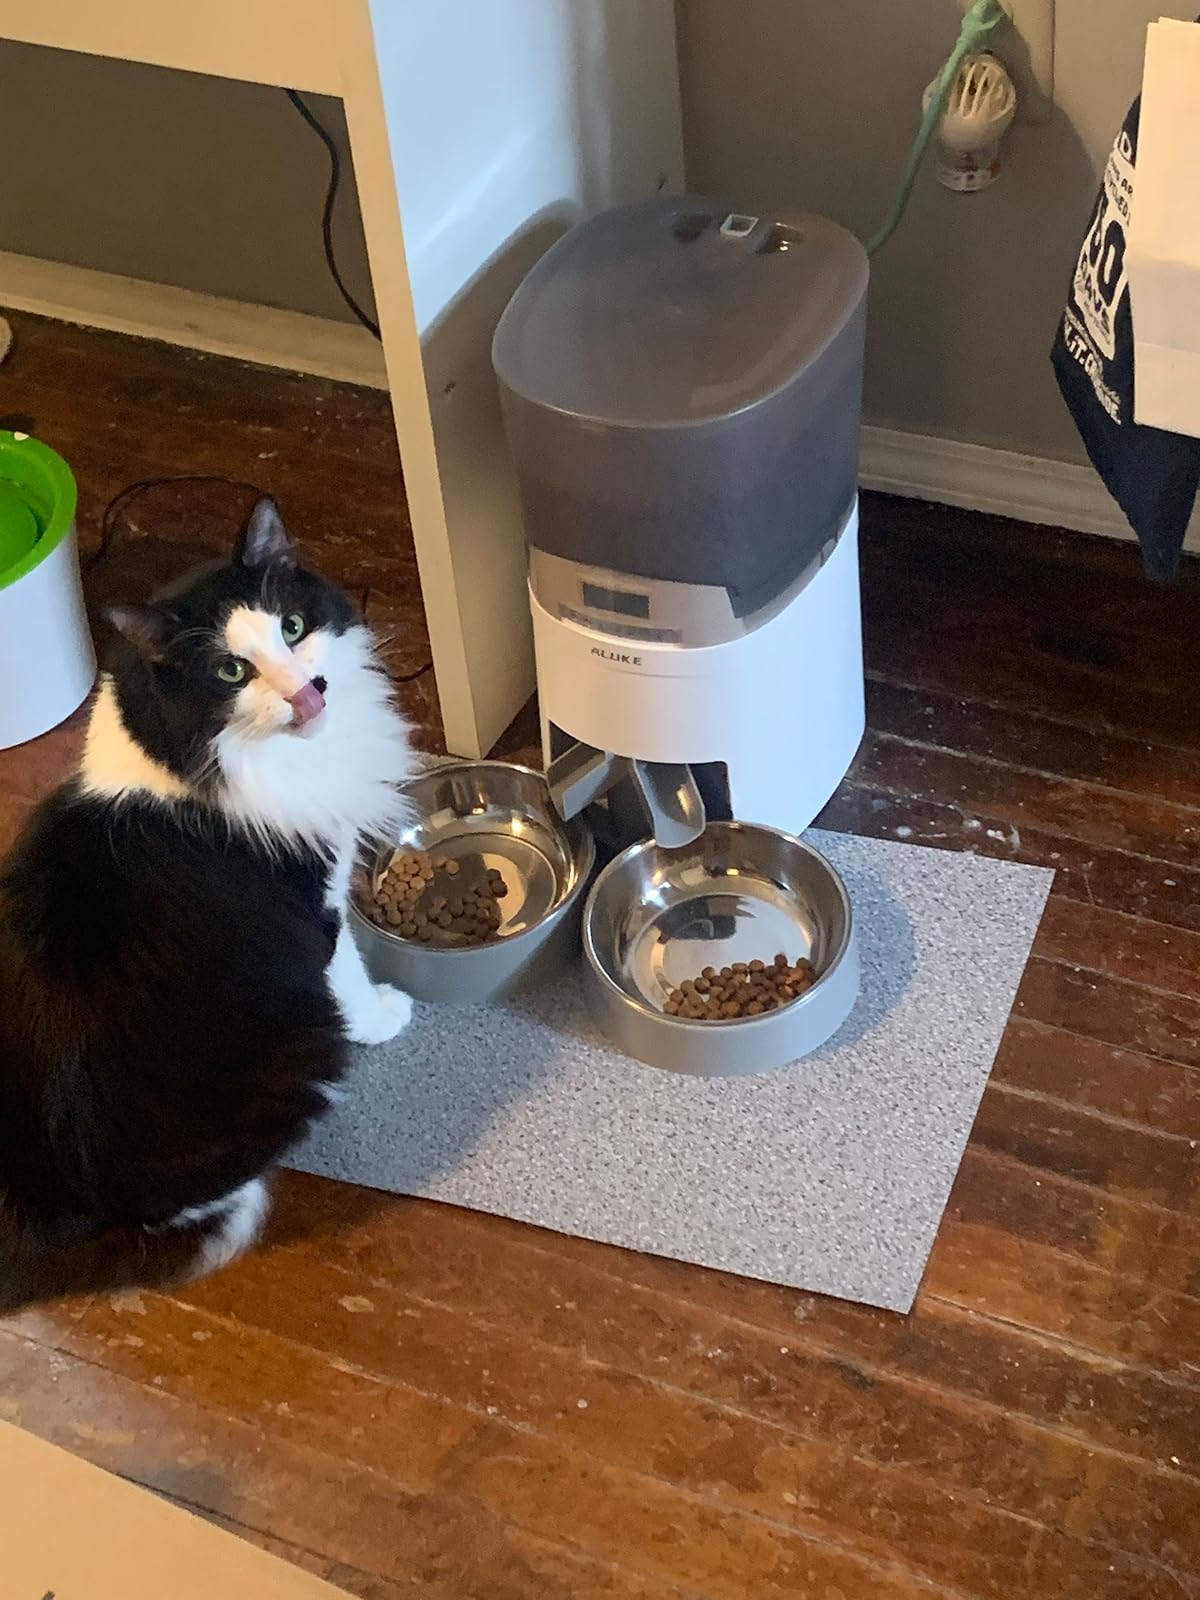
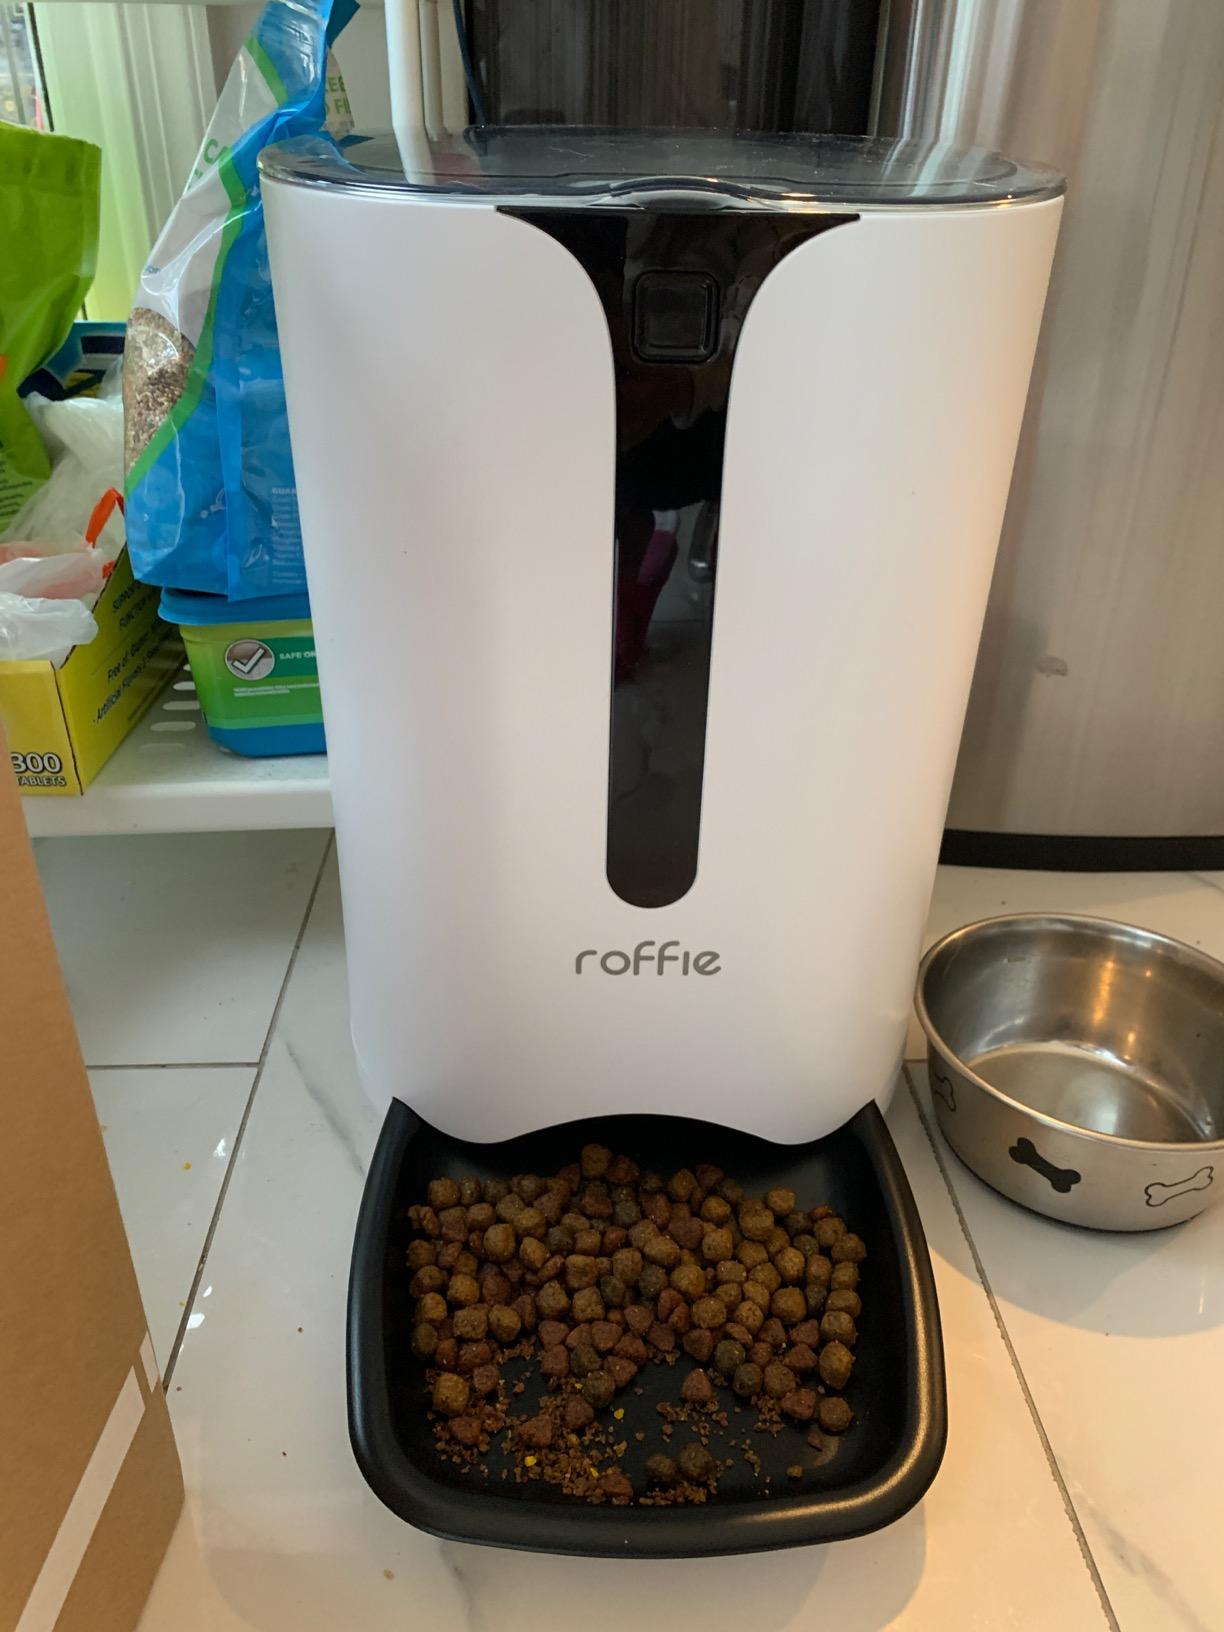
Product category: items_feeder
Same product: no